Bill Spooner (politician)

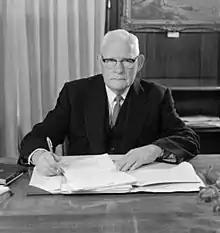
Spooner in 1962.

Spooner was elected to the Senate at the 1949 federal election. Although his Senate term began on 22 February 1950, he was sworn in as Minister for Social Services in the Menzies government on 19 December 1949. The constitution allows ministers to serve for up to three months without being a member of parliament. Spooner was the first person without parliamentary experience to be appointed to the ministry since the ministers in the Barton caretaker ministry prior to the first federal election in 1901. His colleague John Spicer was also sworn in prior to the start of his Senate term, but had previous experience in the Senate.